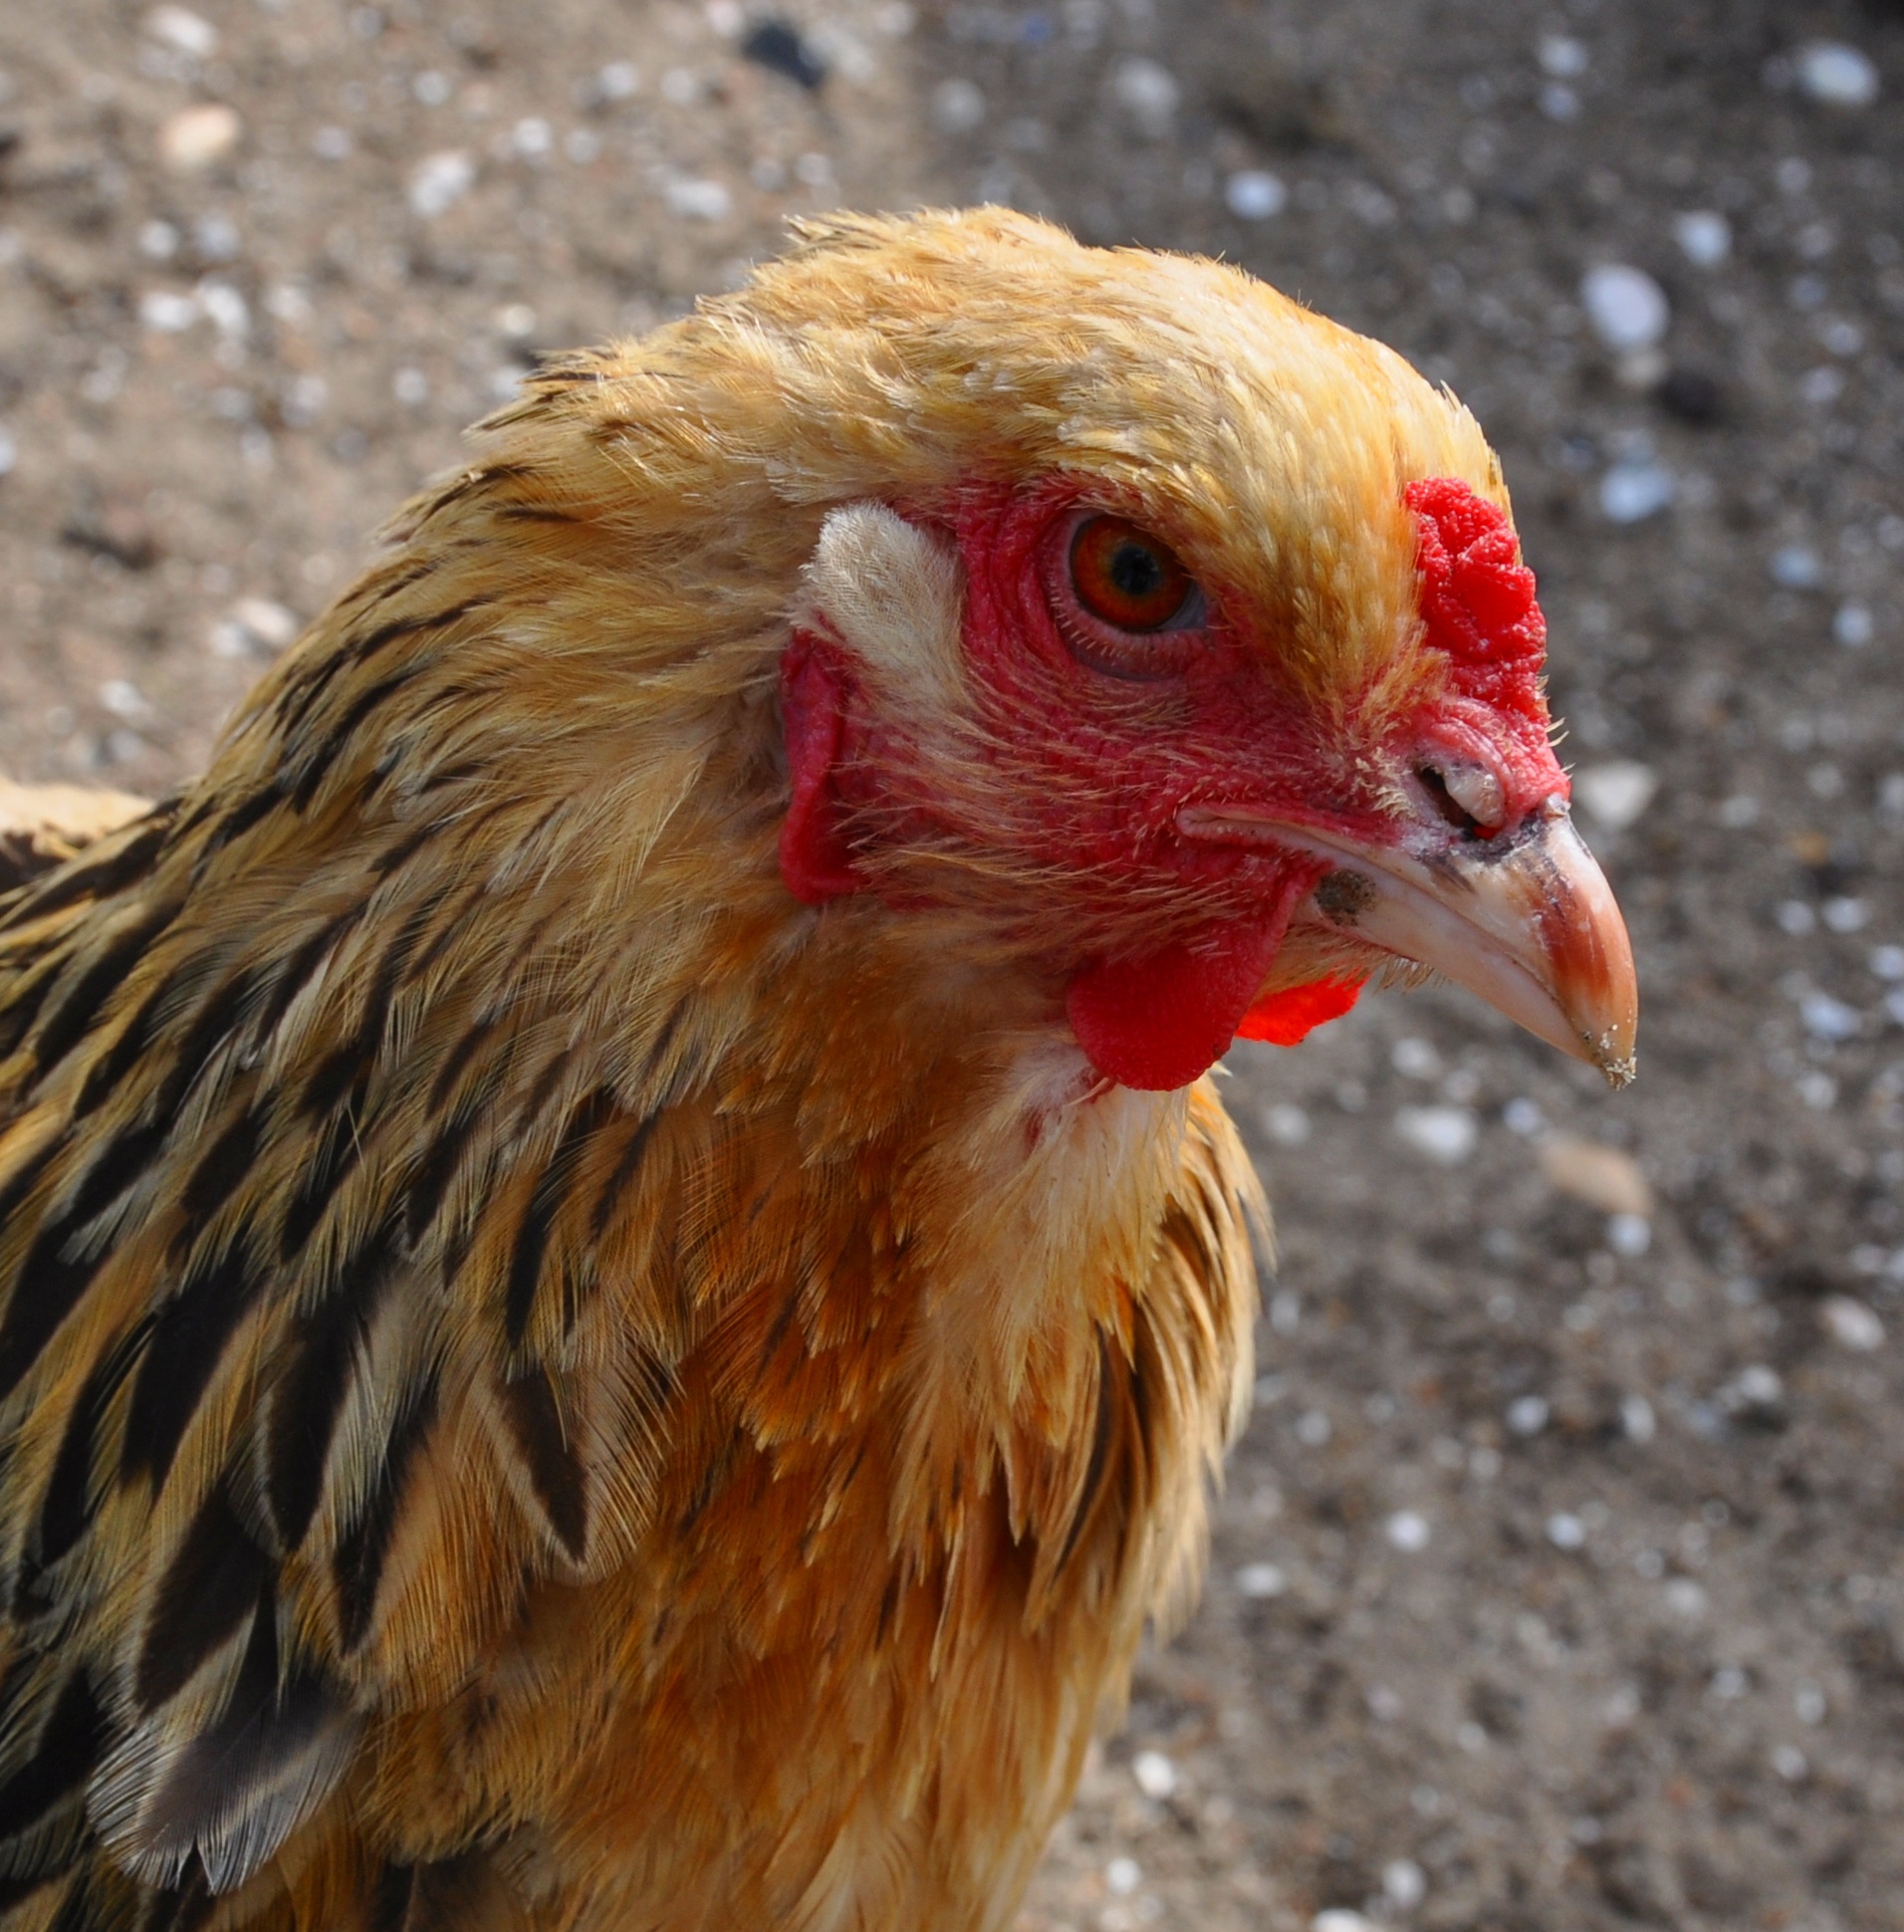
bird, wing, animal, beak, chicken, fowl, fauna, rooster, poultry, galliformes, head, vertebrate, bill, phasianidae